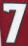
Number: 7